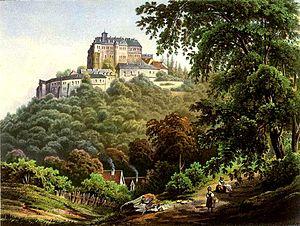
Les Stolberg sont les membres d'une famille de la haute aristocratie issue de la noblesse immémoriale du Saint-Empire romain germanique et qui à ce titre ont dirigé des États du Saint-Empire comme les comtés de Stolberg et Wernigerode ou les seigneuries de Schwarza et Gedern.
Le château de Wernigerode est un château qui domine la ville de Wernigerode située au pied nord du massif de Harz en Saxe-Anhalt, Allemagne. Le château actuel construit au XIXᵉ siècle est un exemple d'architecture éclectique de l'époque romantique, prenant exemple sur celui de Neuschwanstein. Ouvert au public, c'est l'un des châteaux les plus visités de Saxe-Anhalt.